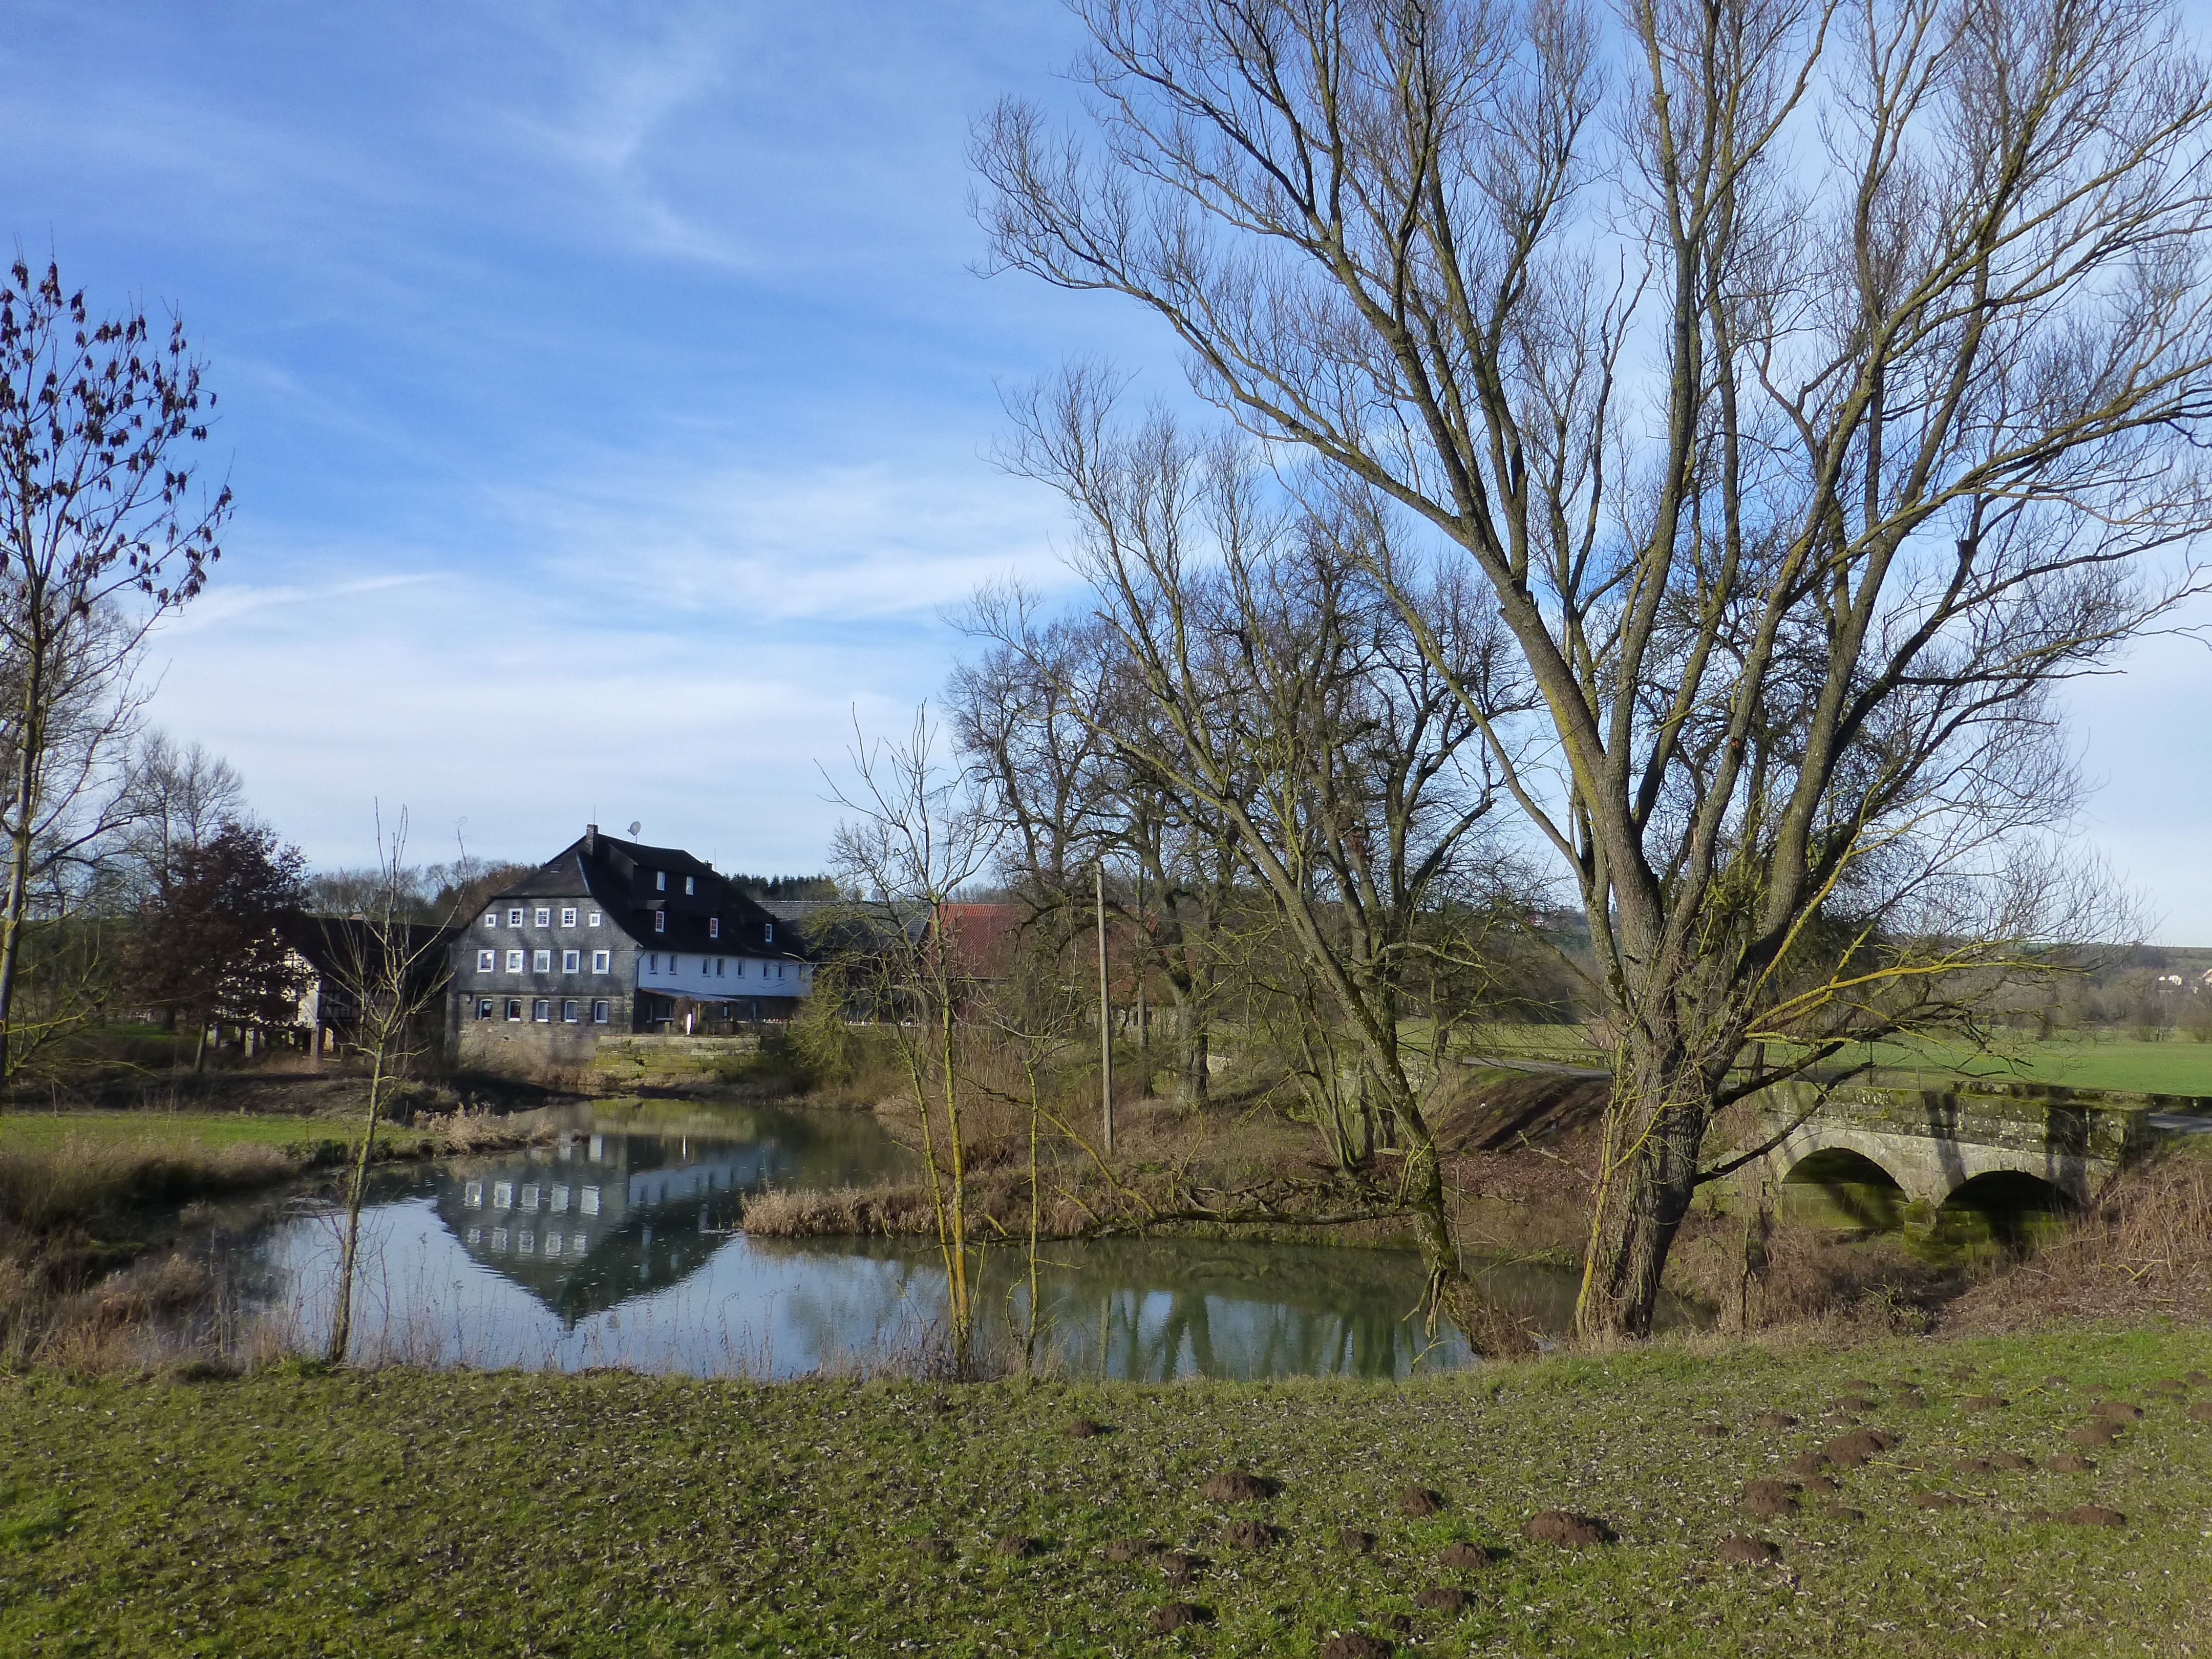
landscape, tree, winter, sky, lake, home, river, pond, reflection, blue, reservoir, agriculture, waterway, wetland, rural area, woody plant, spiegeling